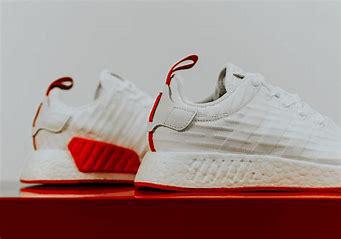
Brand: Adidas
Model: NMD R2